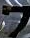
Number: 7